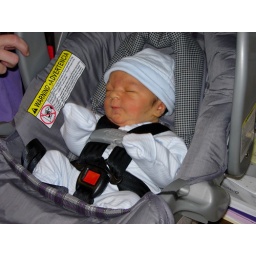
Nicholas Julian in his car seat for the trip home.